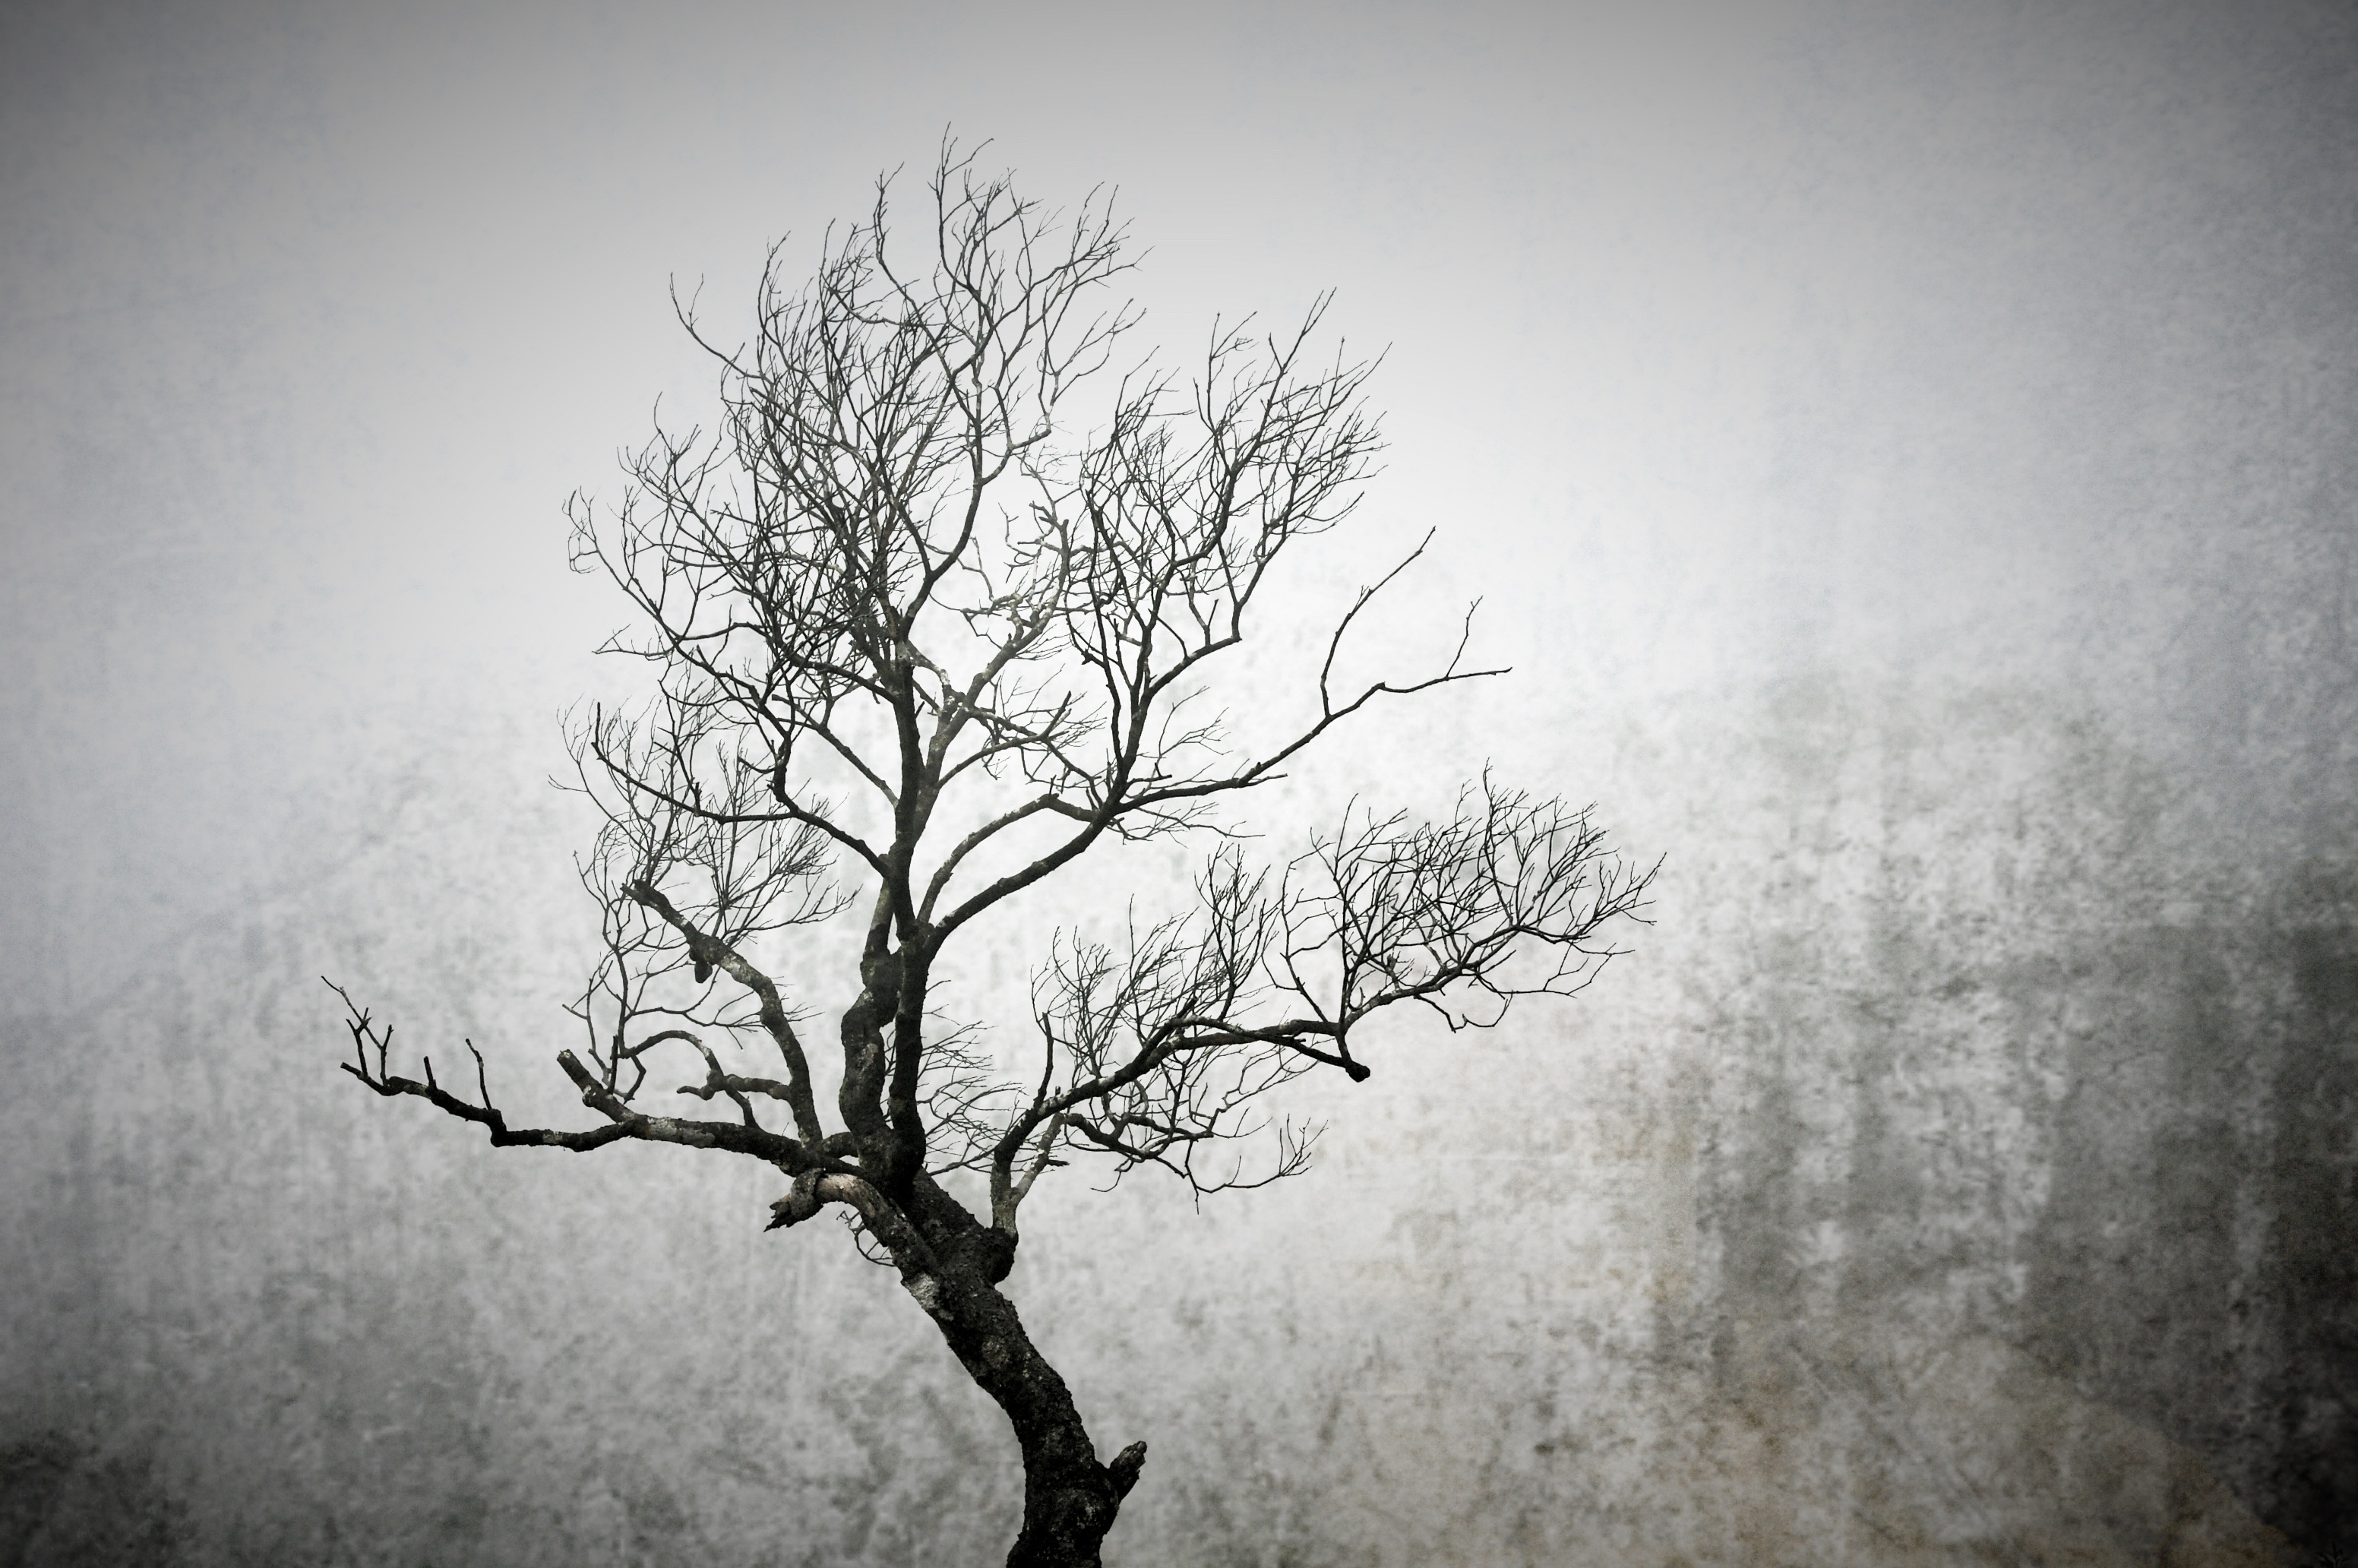
tree, nature, branch, snow, cold, winter, black and white, plant, fog, mist, white, morning, leaf, frost, atmosphere, foggy, weather, darkness, frozen, monochrome, season, freezing, winter trees, monochrome photography, atmospheric phenomenon, woody plant